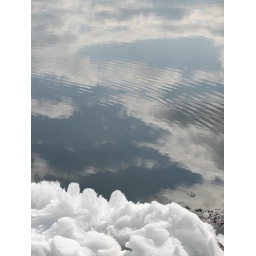
ice and clouds in water